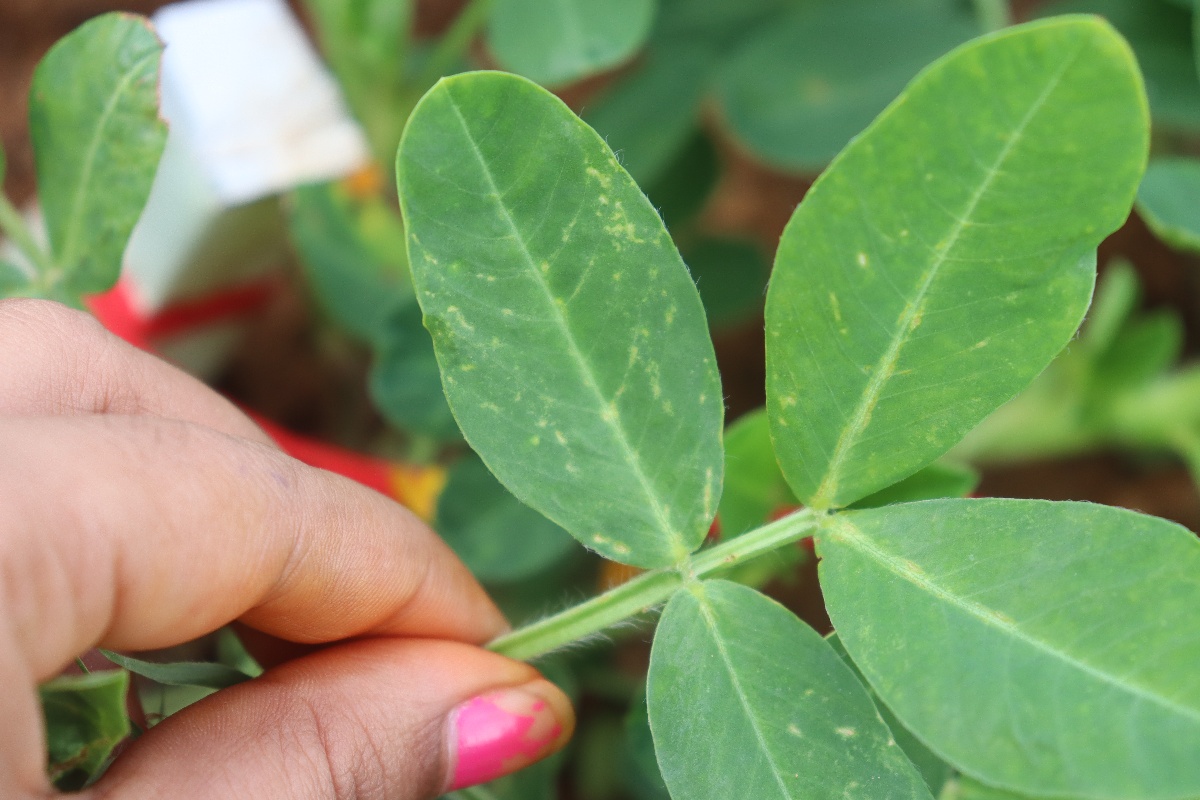
Label: healthy leaf